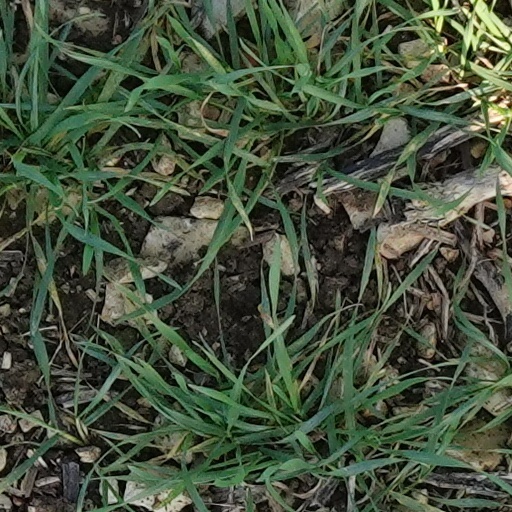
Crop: wheat